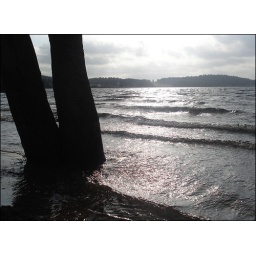
Two trees together by the water